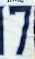
Number: 7